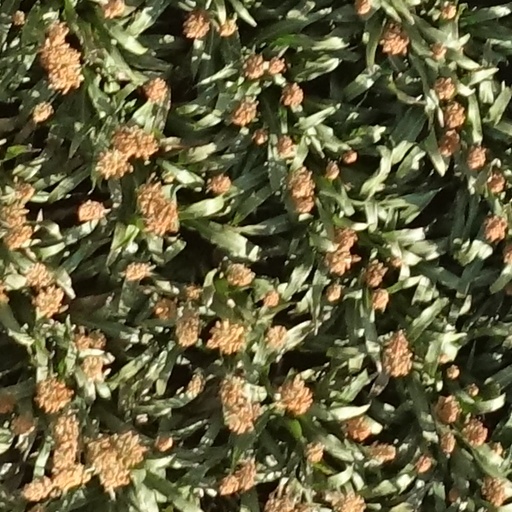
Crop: sorghum